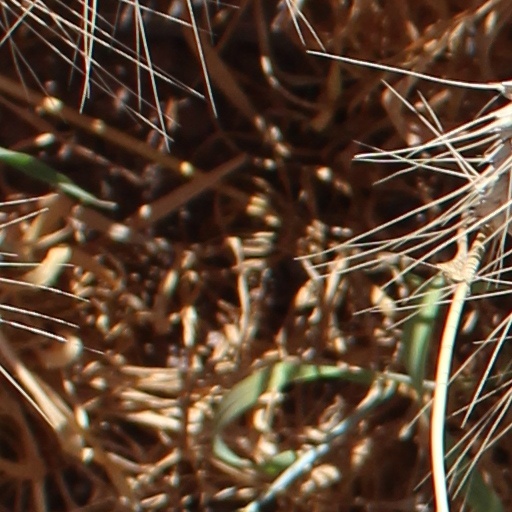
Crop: wheat